2nd Bomb Wing

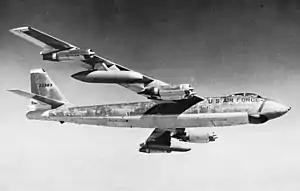
2d Bombardment Wing Boeing B-47E Stratojet 52-3363

B-50 Superfortress operations continued until November 1953, when the 2 BW began receiving jet-powered B-47E Stratojet medium bombers. The B-47 was a fast bomber that relied on speed to penetrate the air defenses of the Soviet Union. Produced in large numbers, it became the SAC's main medium bomber throughout the 1950s. The wing participated in SAC Operation Reflex deployments to North Africa and England. Beginning in 1958, the B-47 was becoming obsolete, as the air defenses of the Soviet Union improved. The Stratojet was phased out of SAC beginning in 1960.